Reichsmark

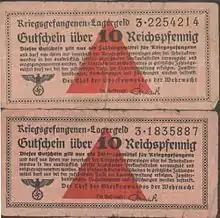
Prisoner of war camp issue of

Various special issues of Reichsmark currency were issued for use in concentration and prisoner of war (POW) camps ("Stalag"). None were legal tender in Germany itself. From 1942 to 1943 tokens were struck for use within the Łódź Ghetto.